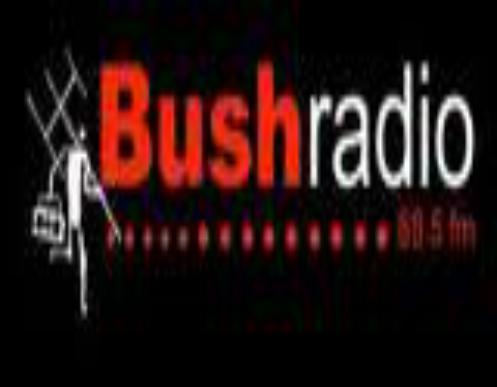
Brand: Bush Radio
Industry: Electronic